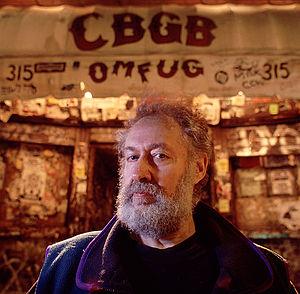
Hilly Kristal, né Hillel Kristal, né le 23 septembre 1931 à New York et mort le 28 août 2007 à New York, est un musicien américain, propriétaire du célèbre CBGB, club new-yorkais ouvert en 1973 puis fermé en 2006 à la suite d’une dispute à propos du loyer.